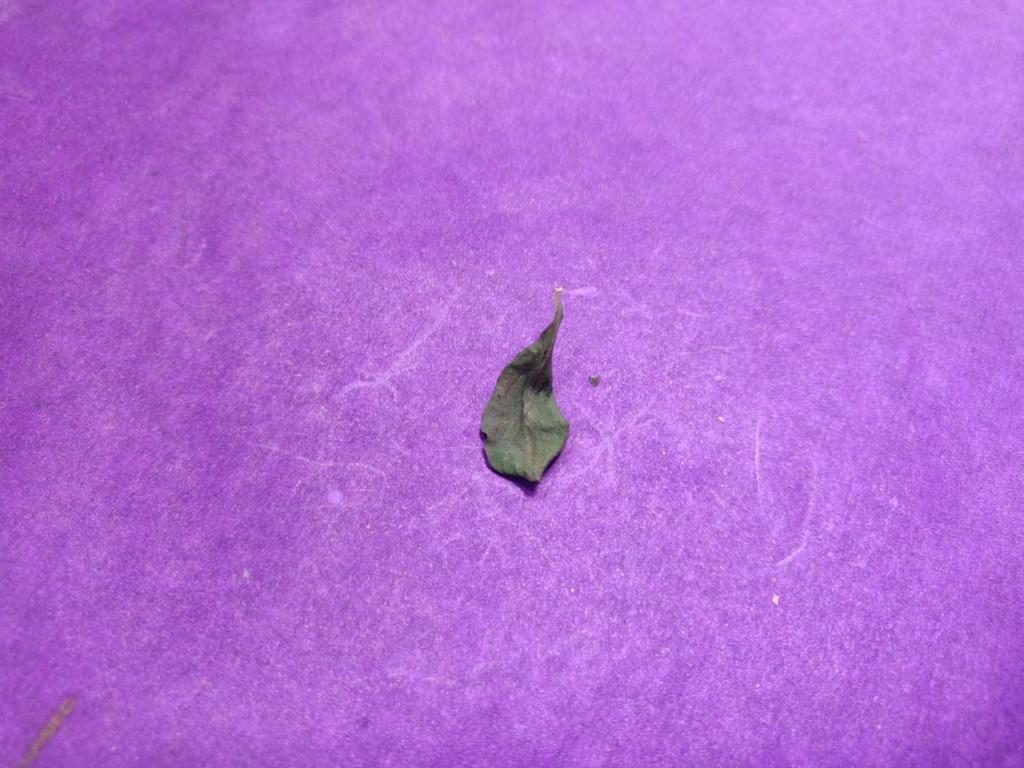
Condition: Dried
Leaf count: single
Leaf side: unknown